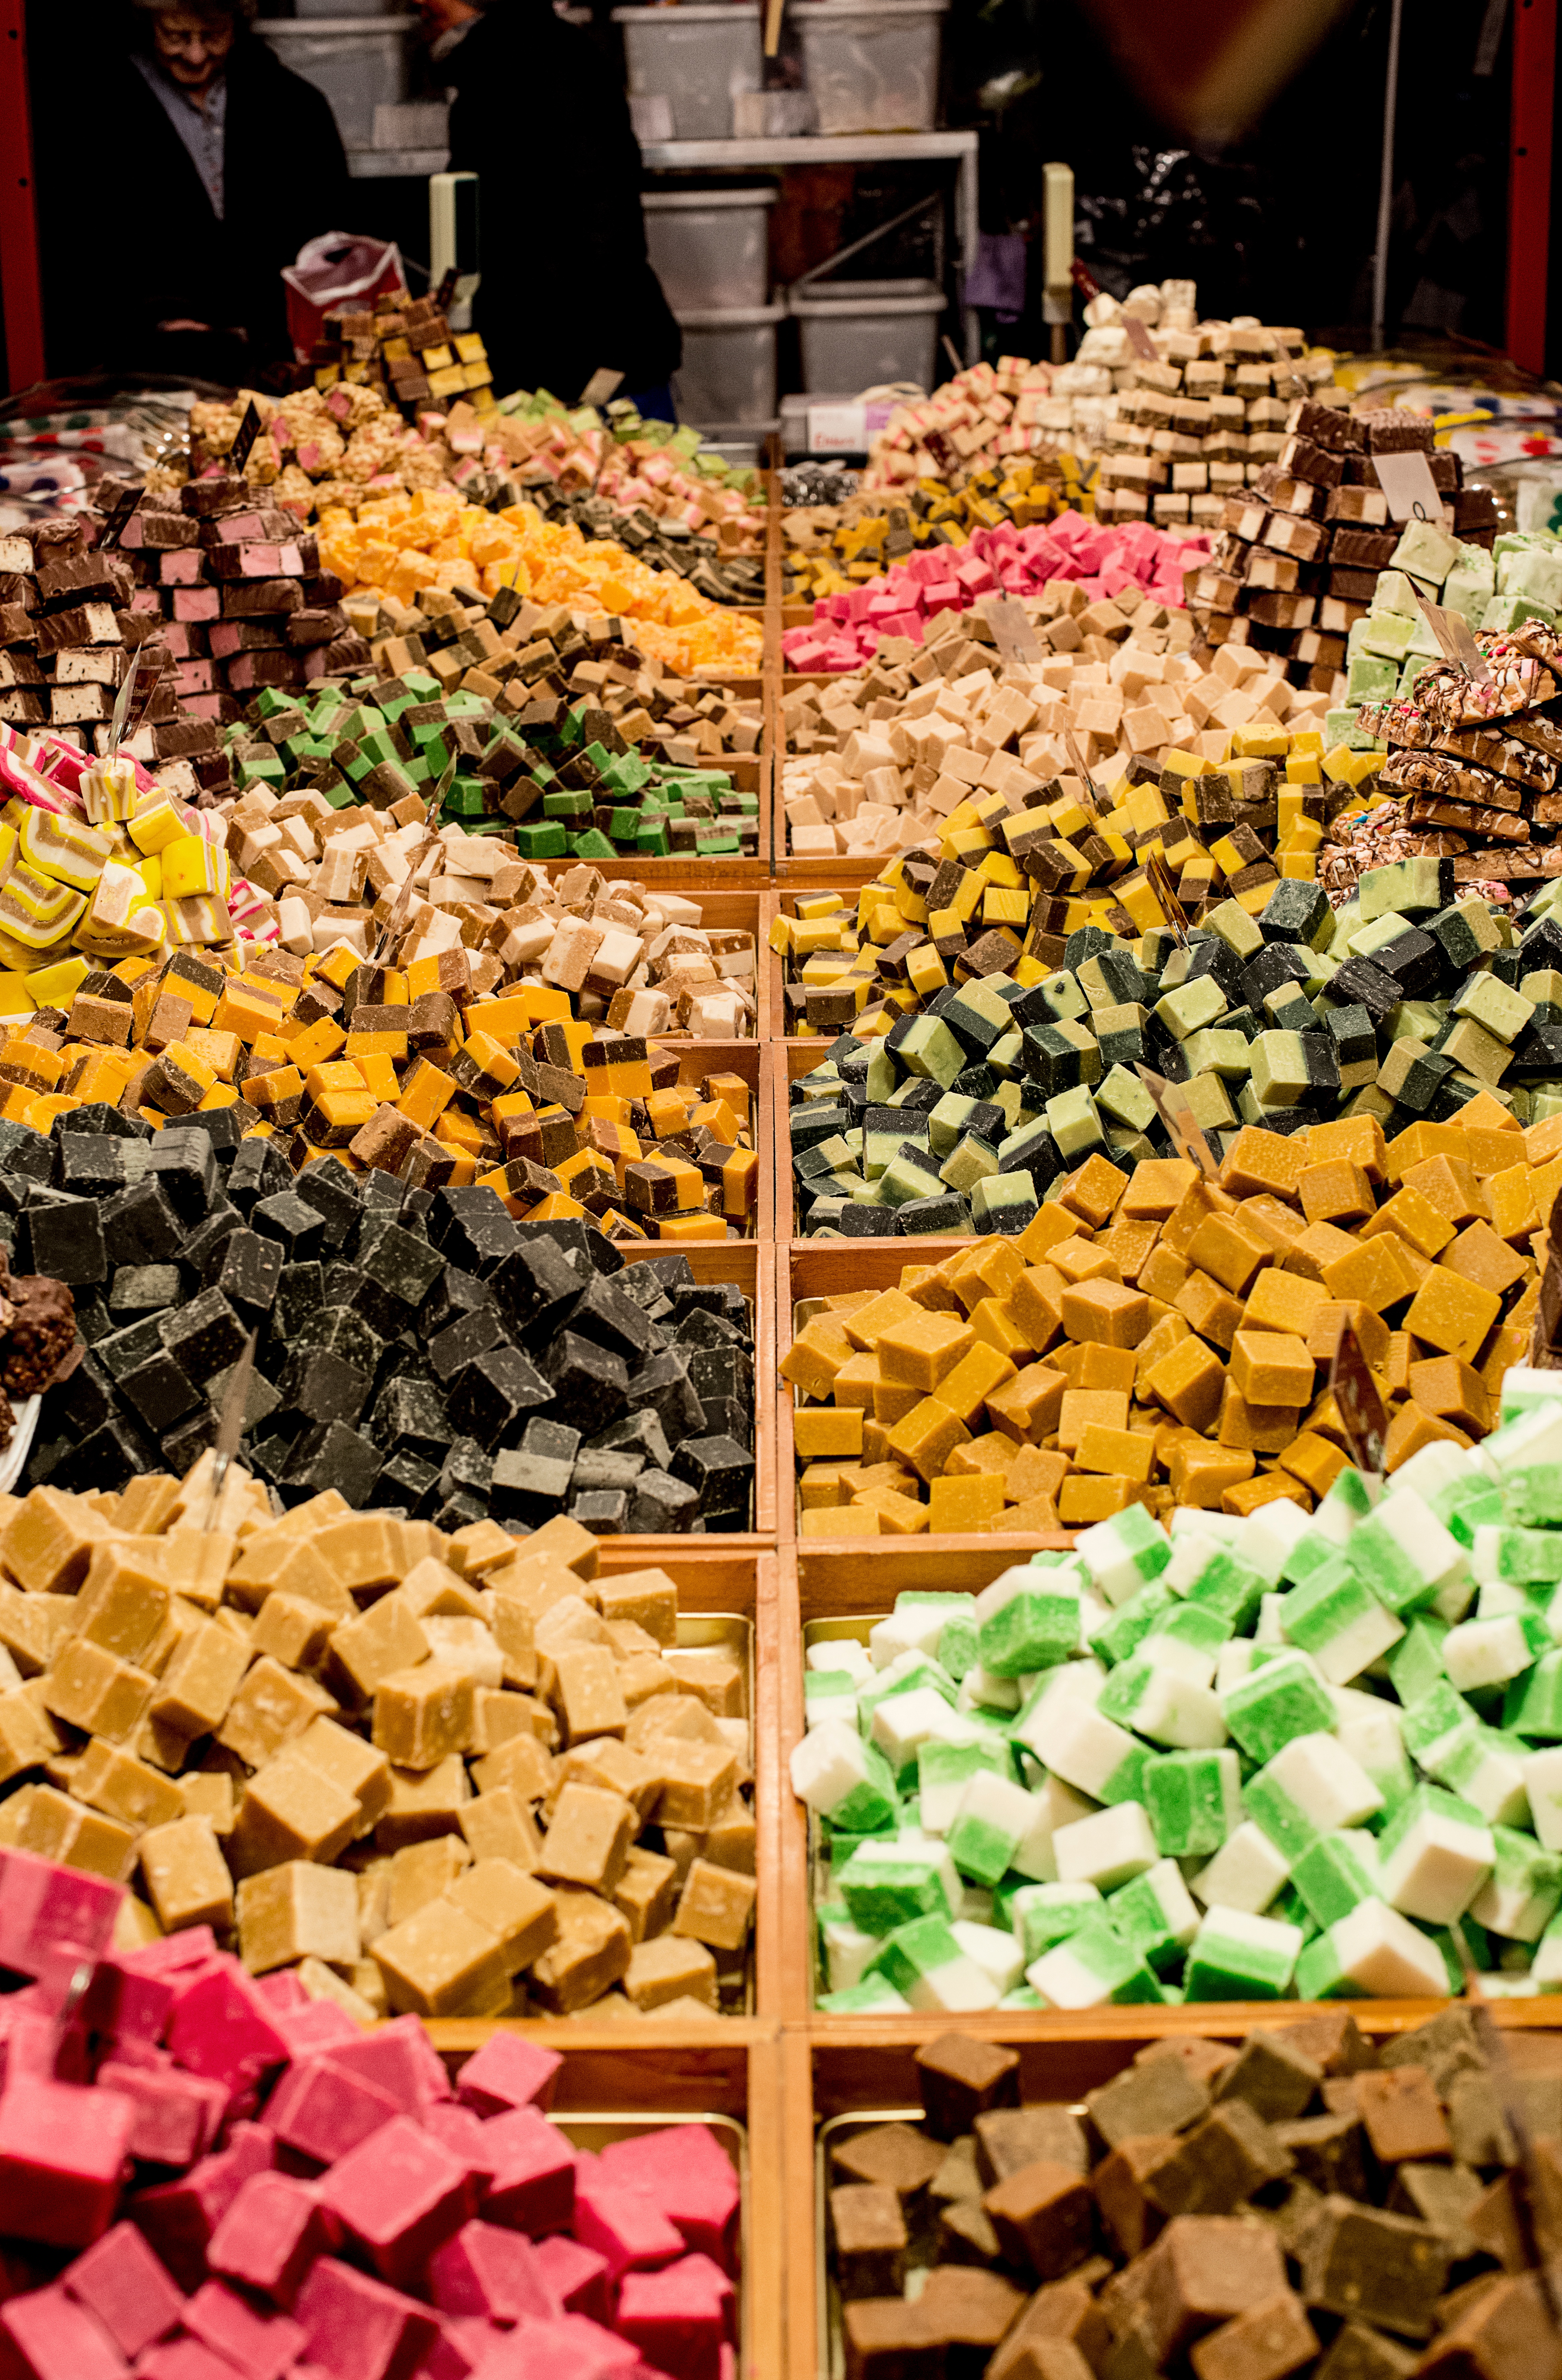
flower, city, food, produce, color, market, public space, floristry